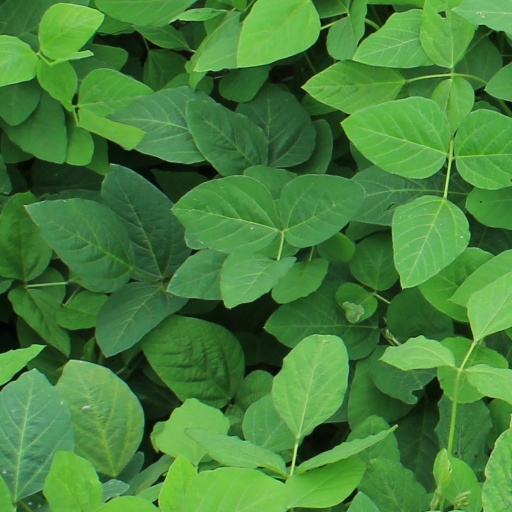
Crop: soybean